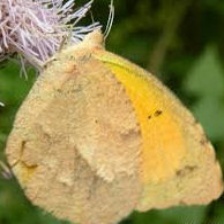
Species: SLEEPY ORANGE
Butterfly family (ImageNet category): sulphur_butterfly